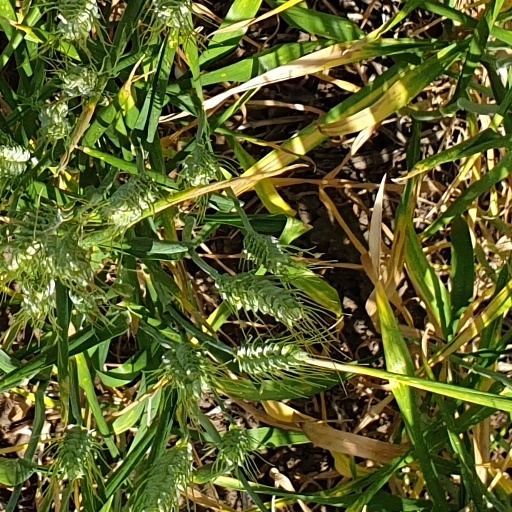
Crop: wheat